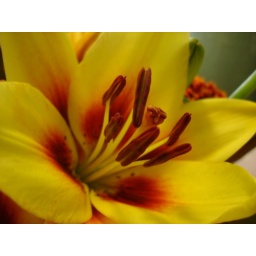
More flowers in the market